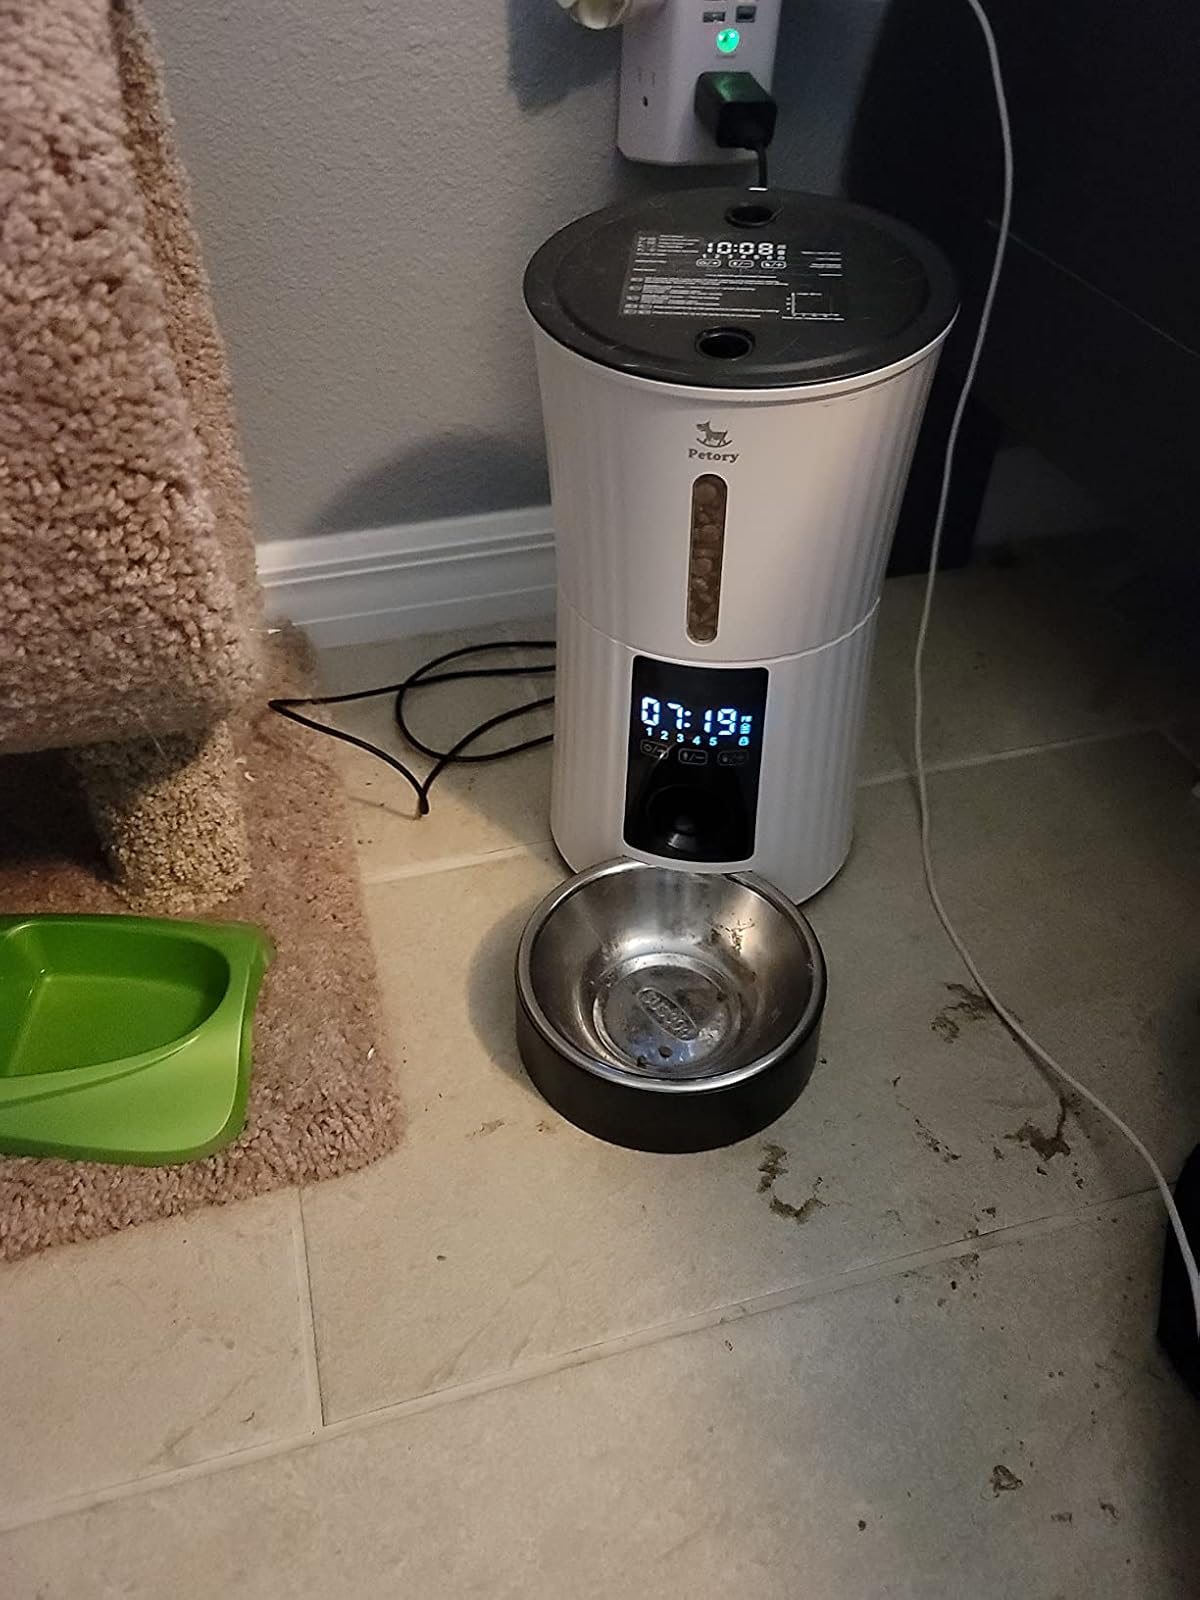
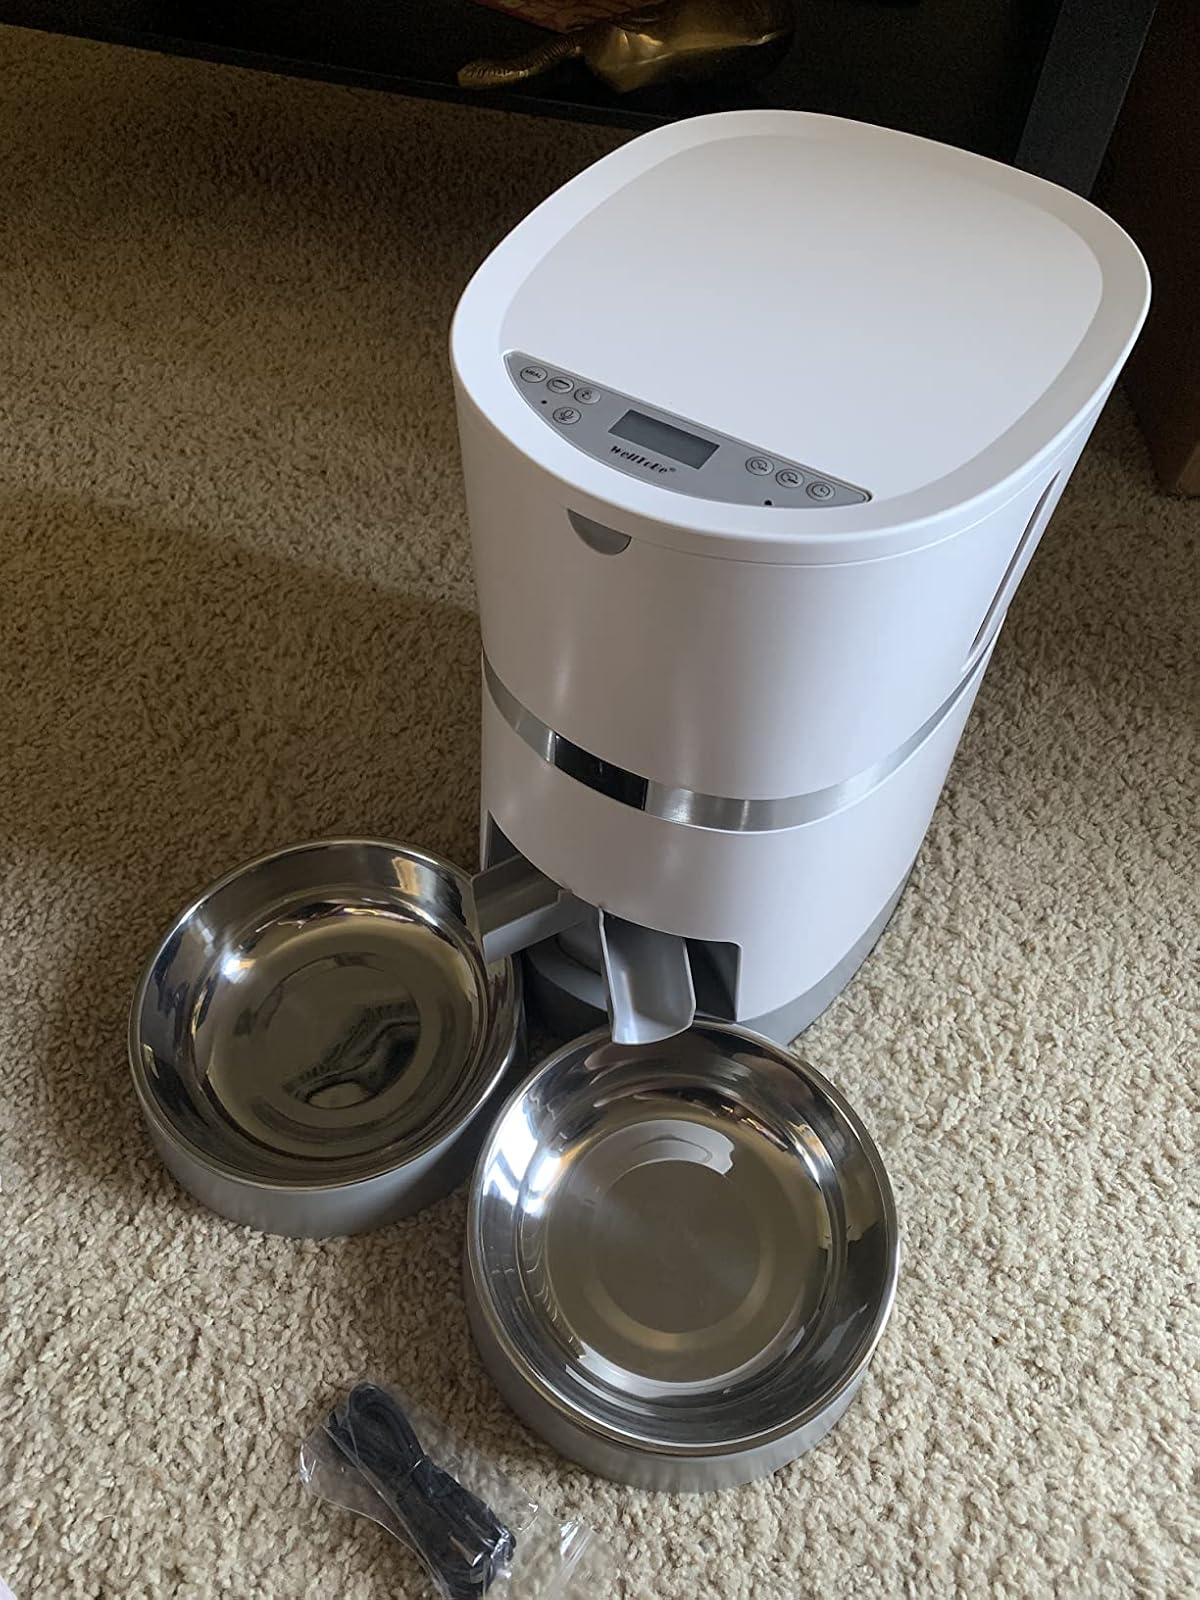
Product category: items_feeder
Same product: no